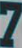
Number: 7